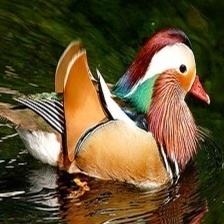
Species: MANDRIN DUCK
Scientific name: AIX GALERICULATA
ImageNet parent category: drake